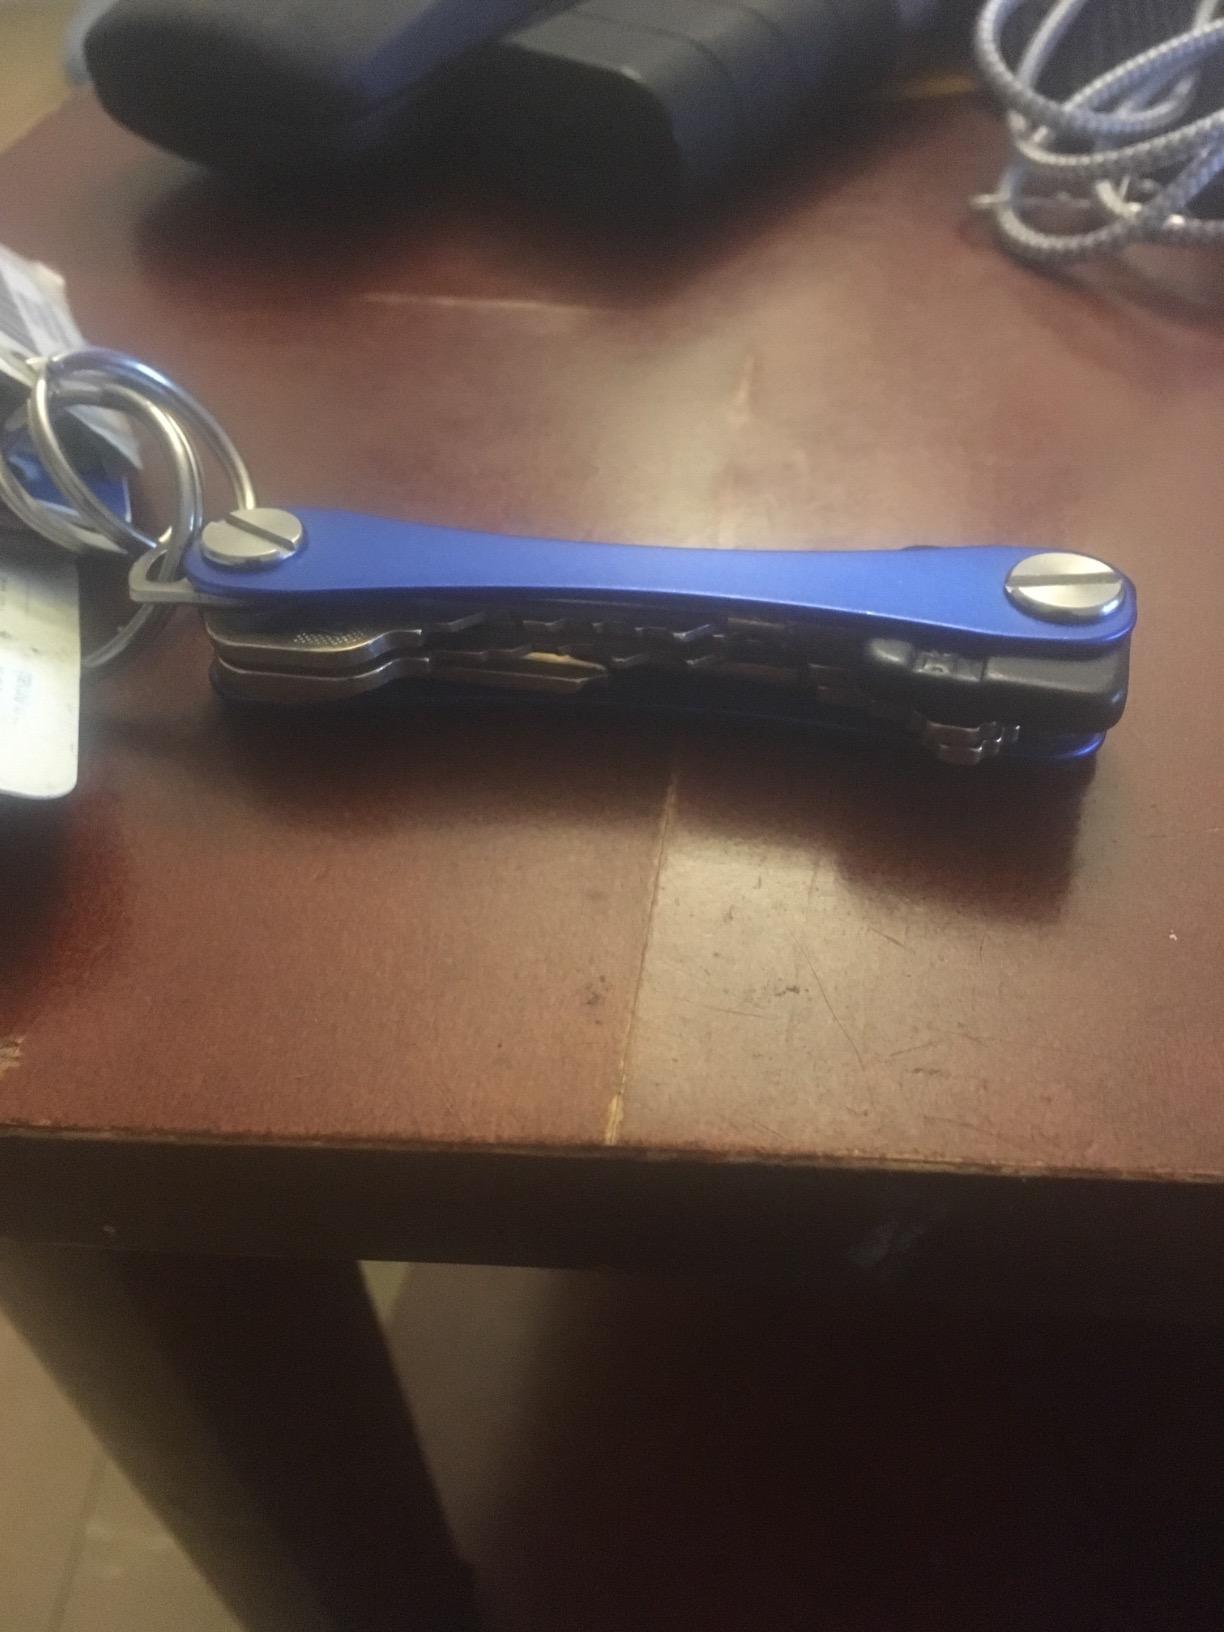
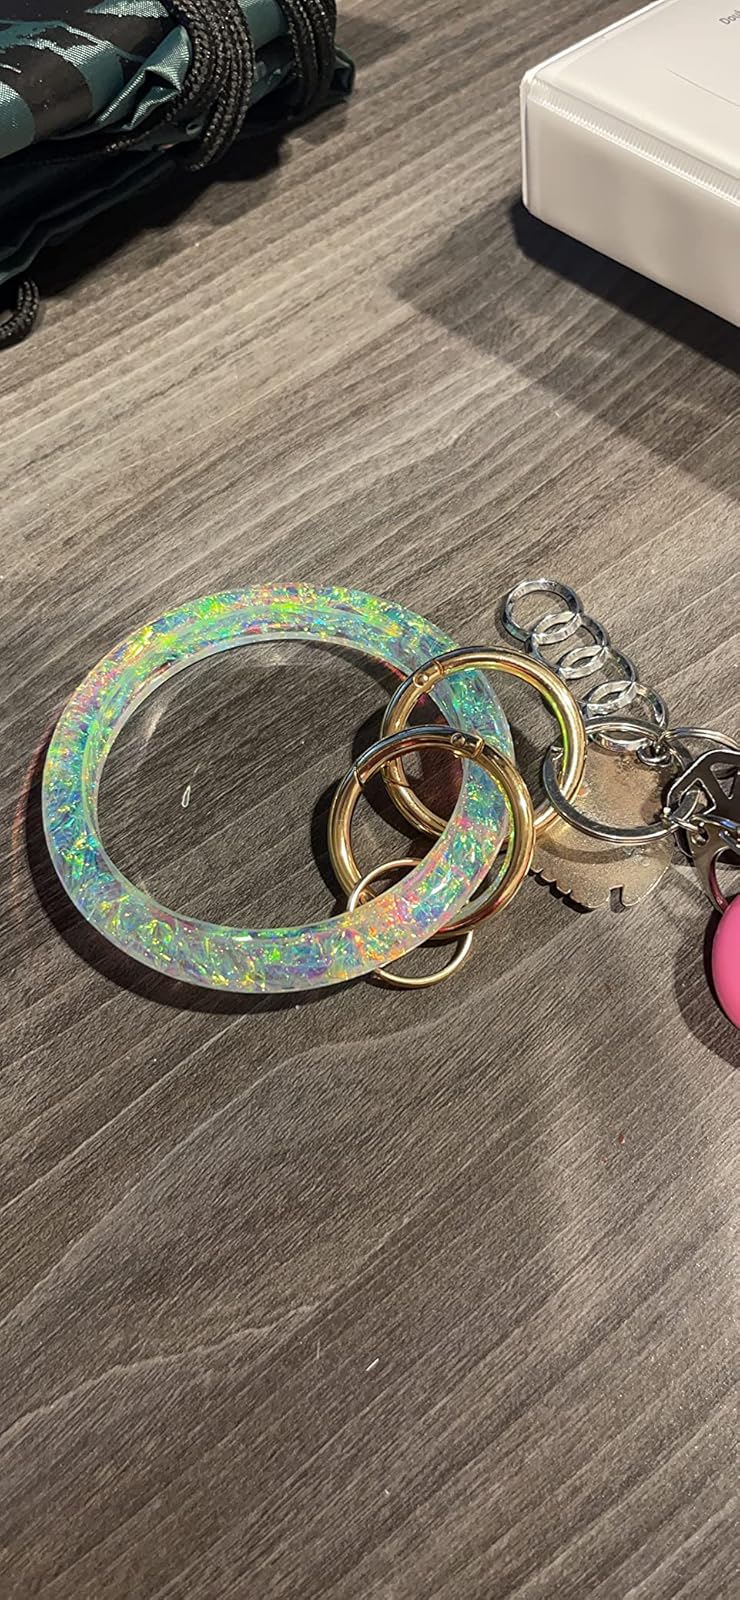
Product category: accessories_keychain
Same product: no